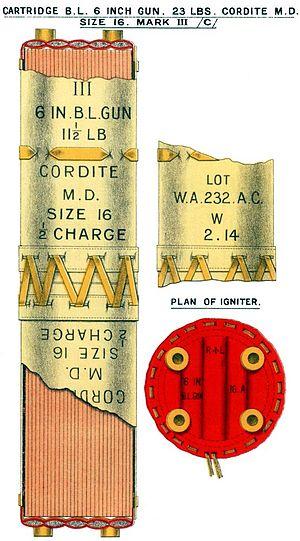
La cordite est un explosif, un type de poudre sans fumée. Elle a l'apparence d'un plastique jaunâtre à brun. Elle était généralement produite par extrusion sous forme de fils ou de spaghettis, ou de plaquettes après tronçonnage et séchage.